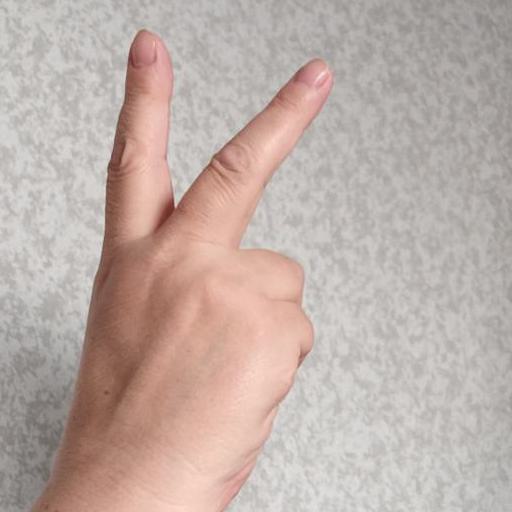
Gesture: peace_inverted